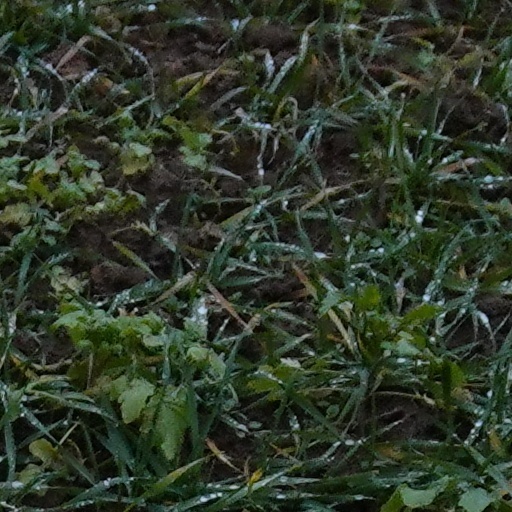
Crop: wheat